Titus Quinctius Flamininus

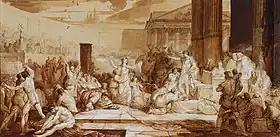
Jean-Pierre Saint-Ours, "Flamininus Granting Liberty to Greece at the Isthmian Games", 1780, drawing

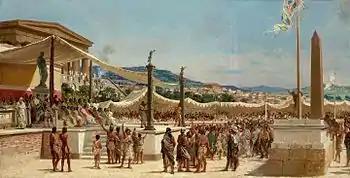
Titus Quinctius Flamininus offers the liberty to the Greeks by Giuseppe Sciuti (ca. 1879).

Titus Quinctius Flamininus (229 – 174 BC) was a Roman politician and general instrumental in the Roman conquest of Greece.